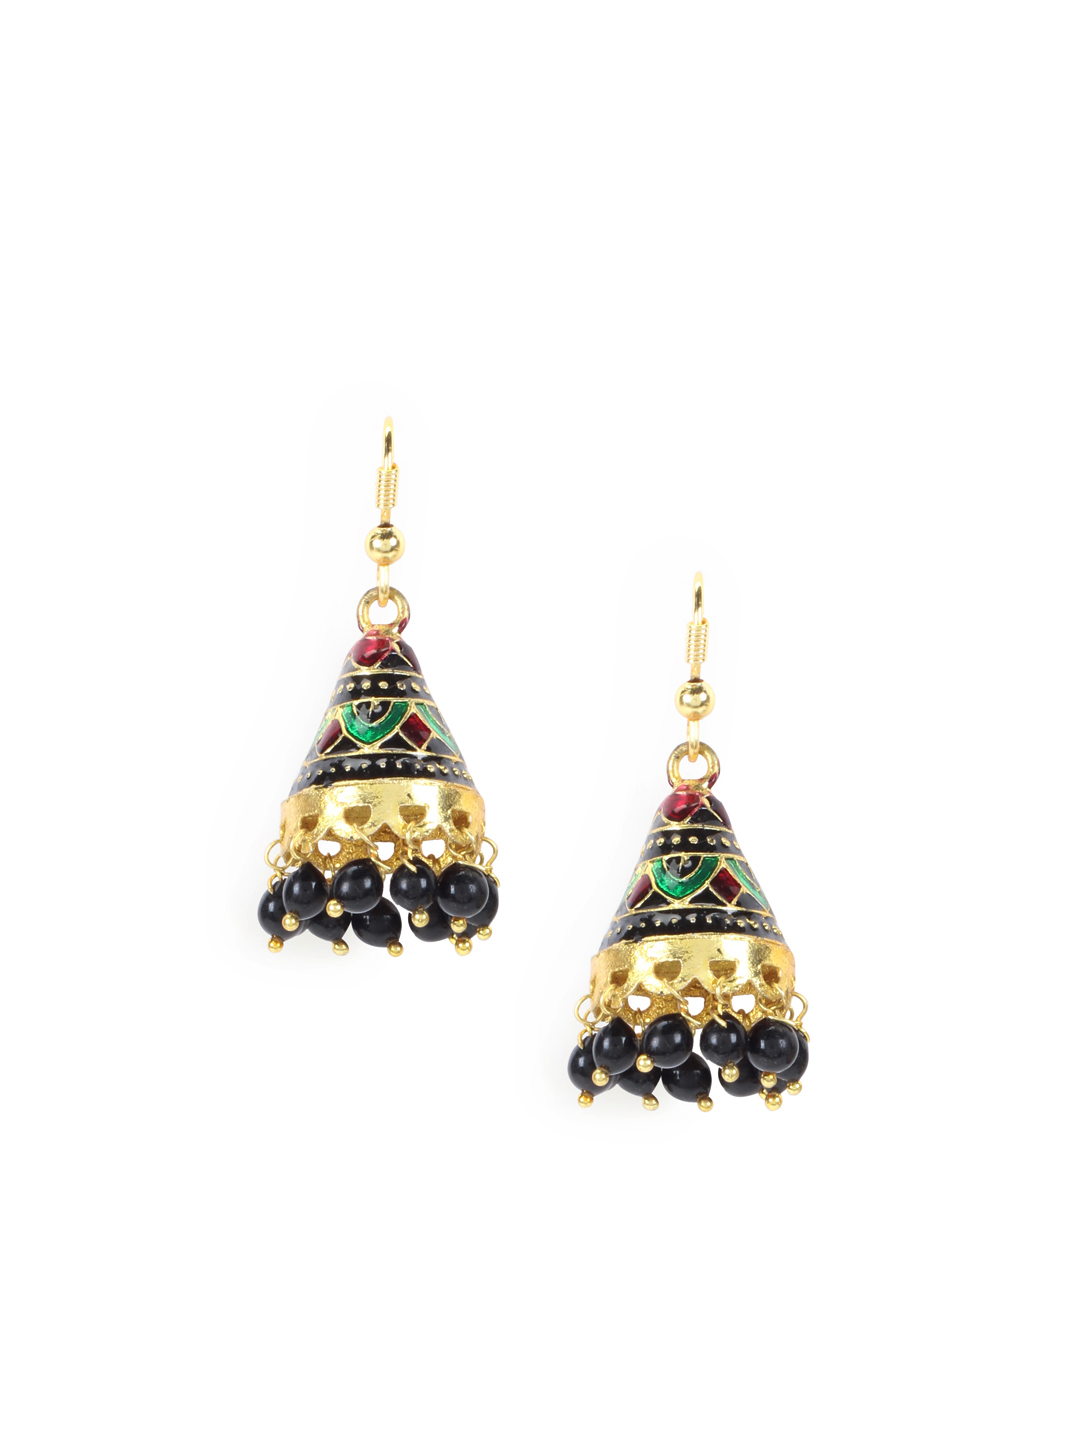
Adrika Black & Green Earrings
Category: Accessories / Jewellery / Earrings
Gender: Women
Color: Green
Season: Summer 2012
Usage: Casual